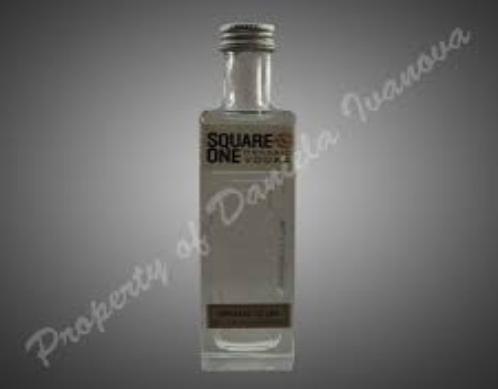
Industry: Food